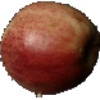
Label: Apple Red 3